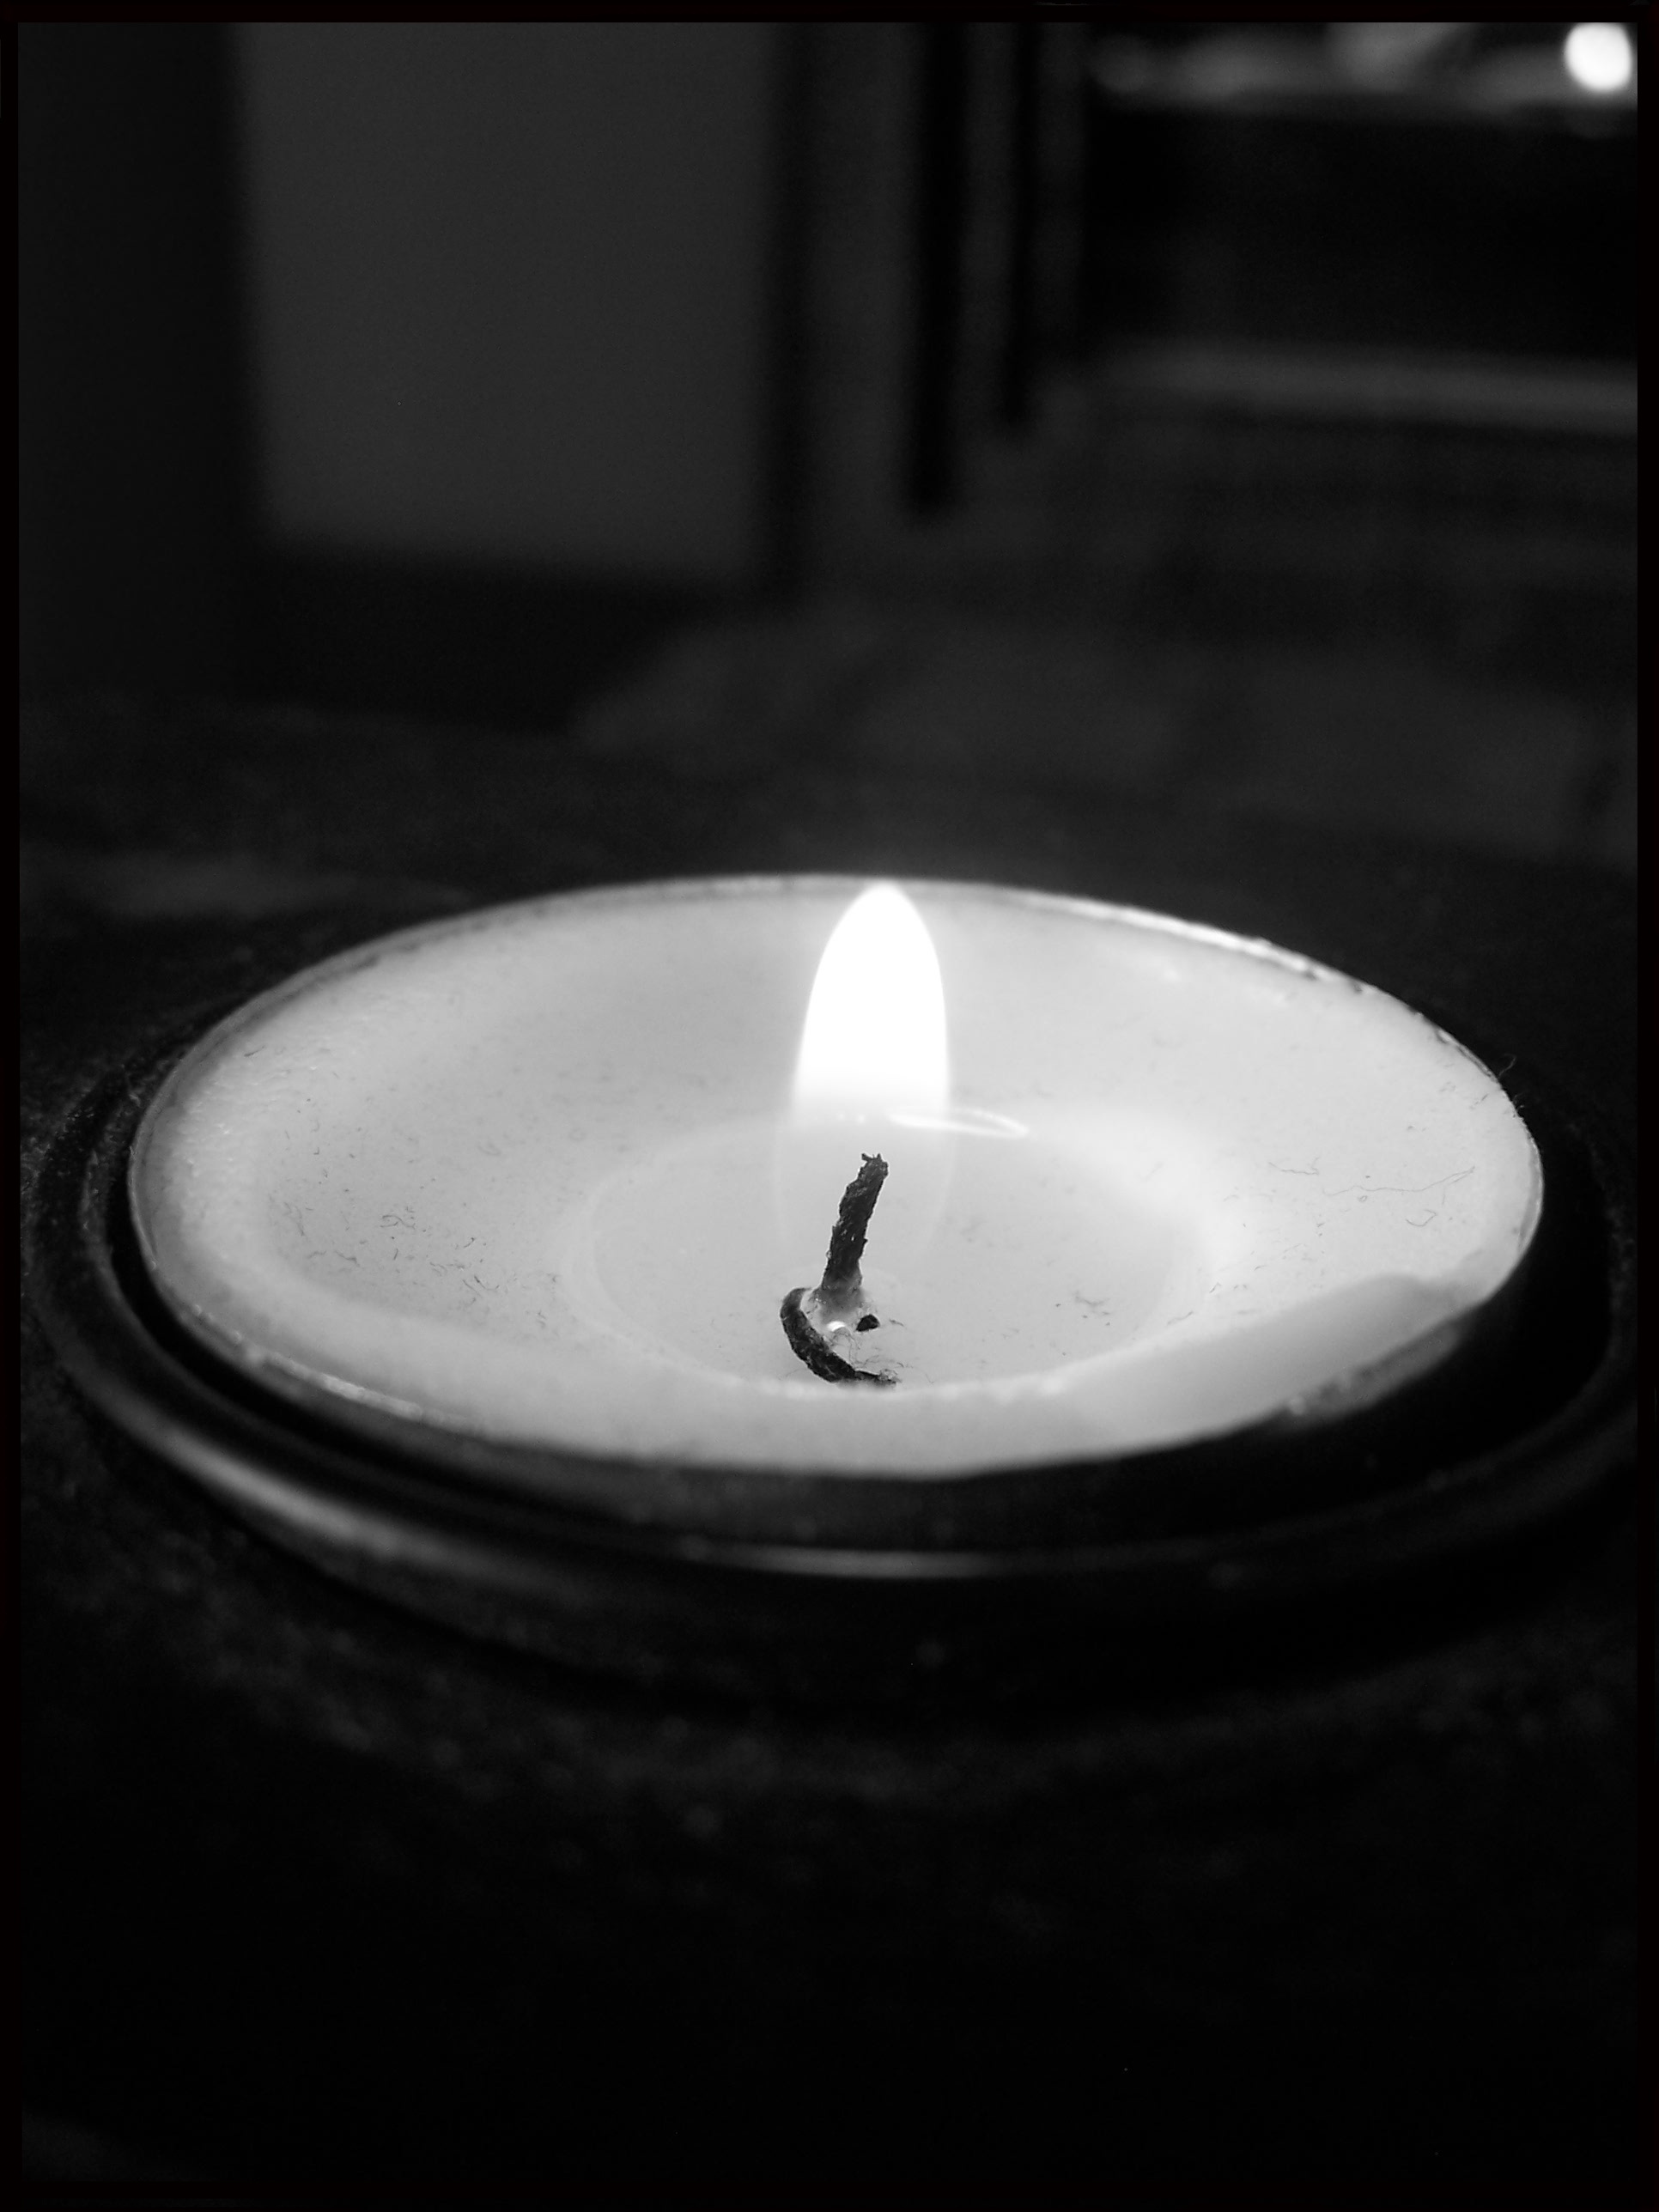
table, light, black and white, white, glass, dark, fire, darkness, black, monochrome, candle, lighting, decor, gothic, circle, spiritual, chandelier, shape, wax, the light, monochrome photography, candleholder, spiritual light